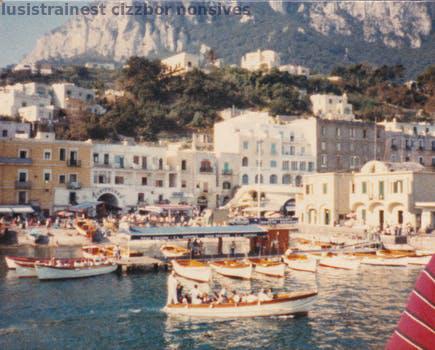
Label: Watermark